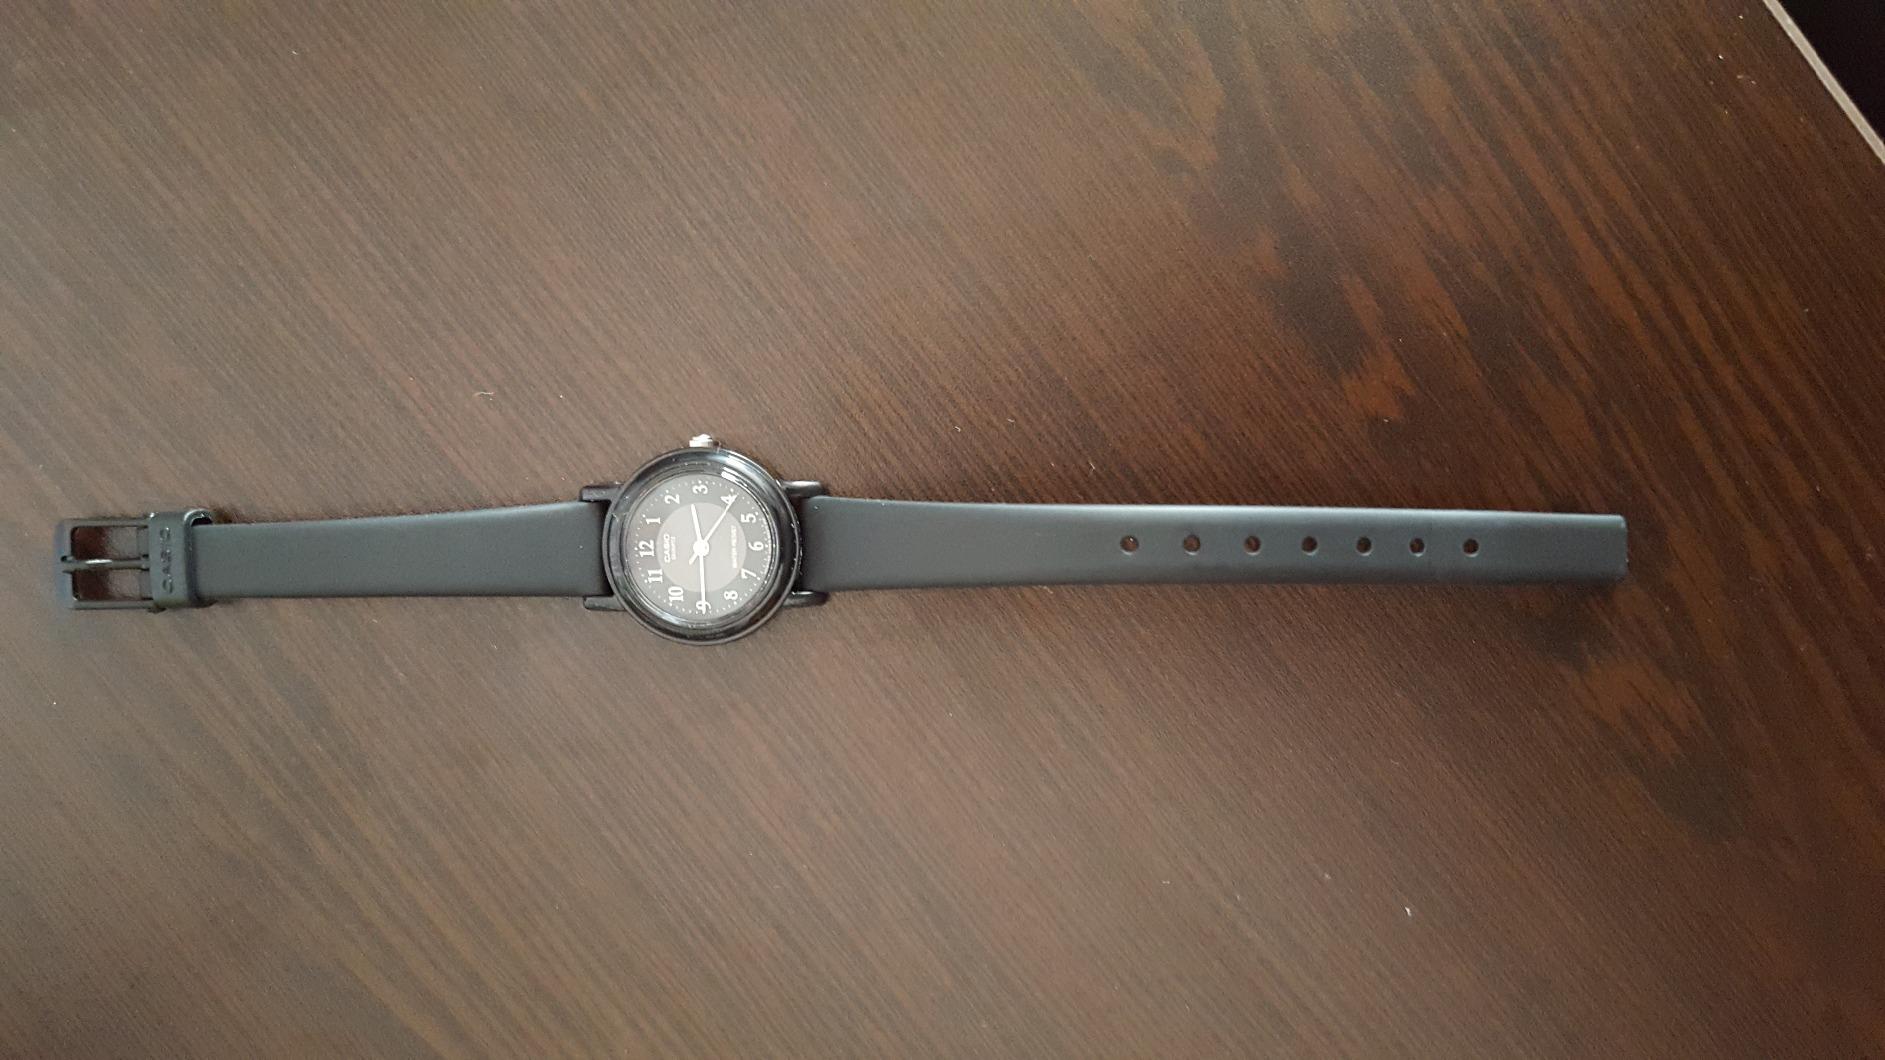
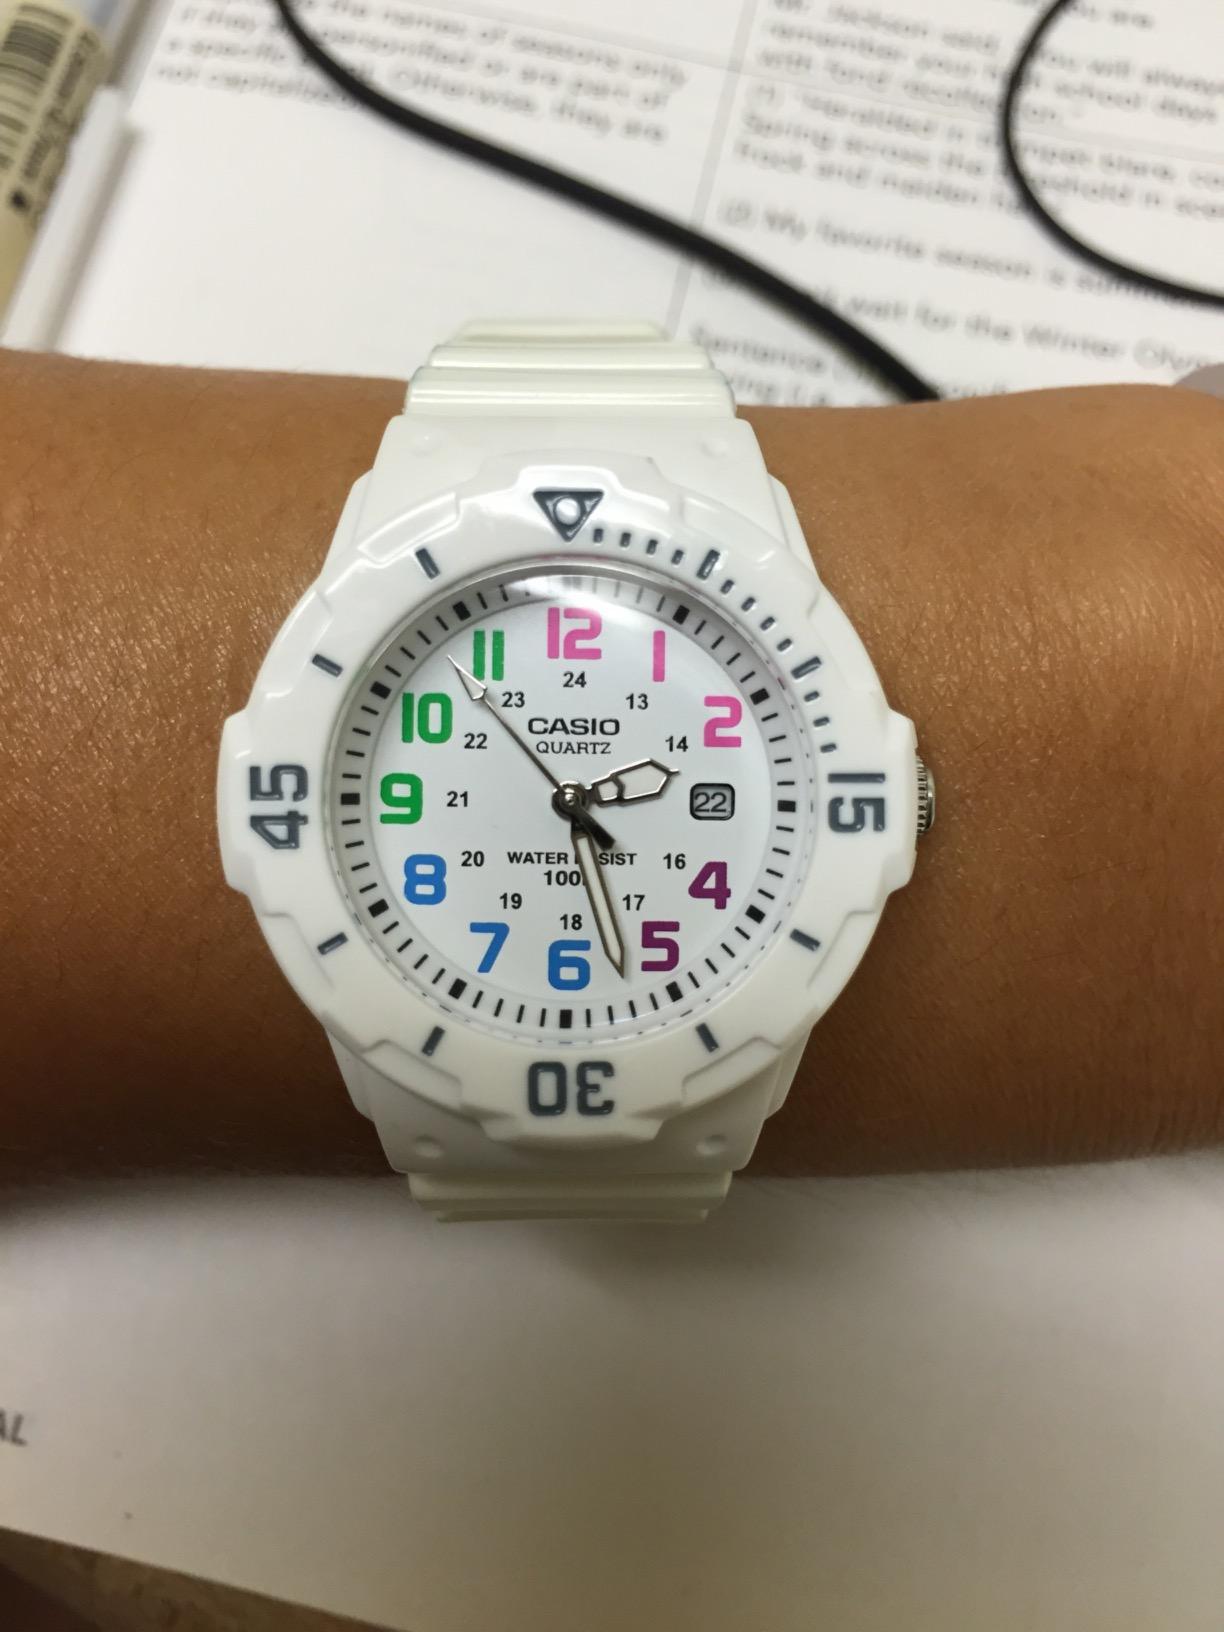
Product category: accessories_watch
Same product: no